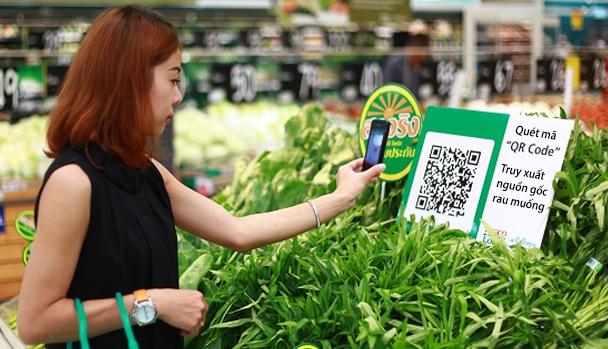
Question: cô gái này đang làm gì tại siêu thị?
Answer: quét mã qr